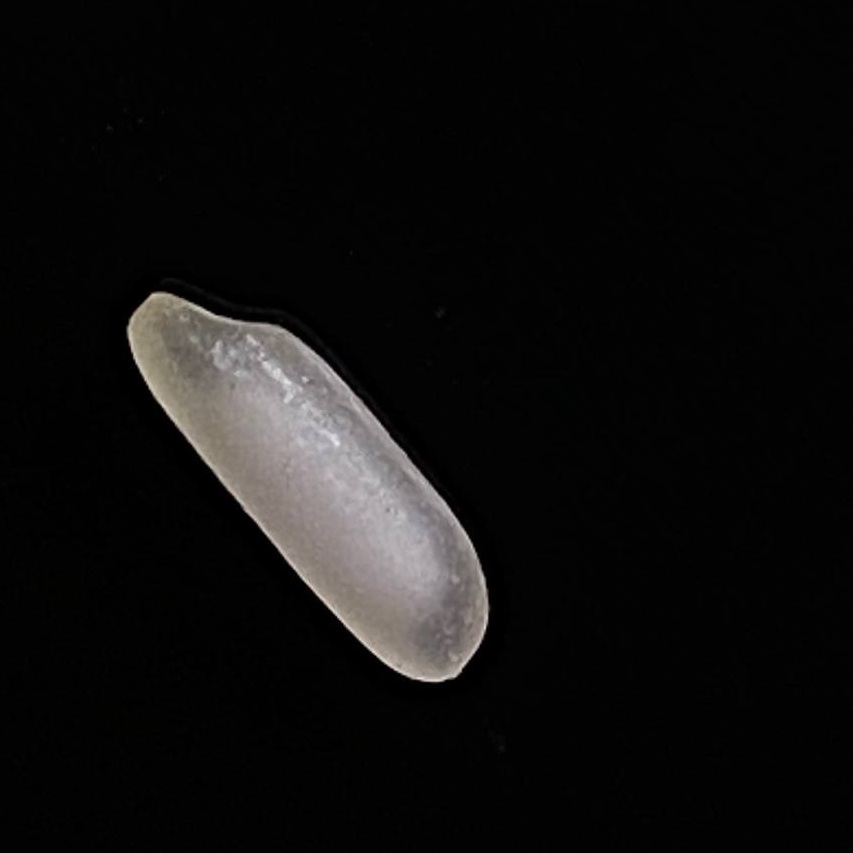
Rice variety: BR29